Chamblanc

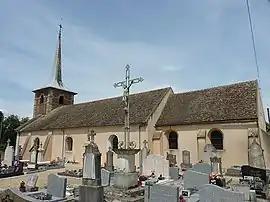
The church in Chamblanc

Chamblanc is a commune in the Côte-d'Or department in eastern France.